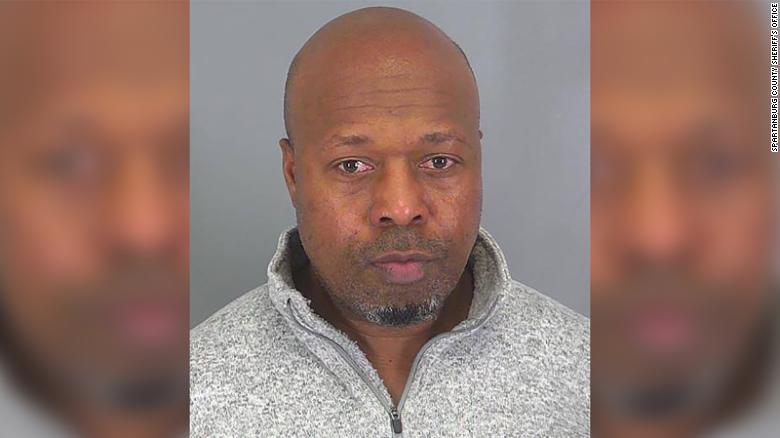
Gender: men